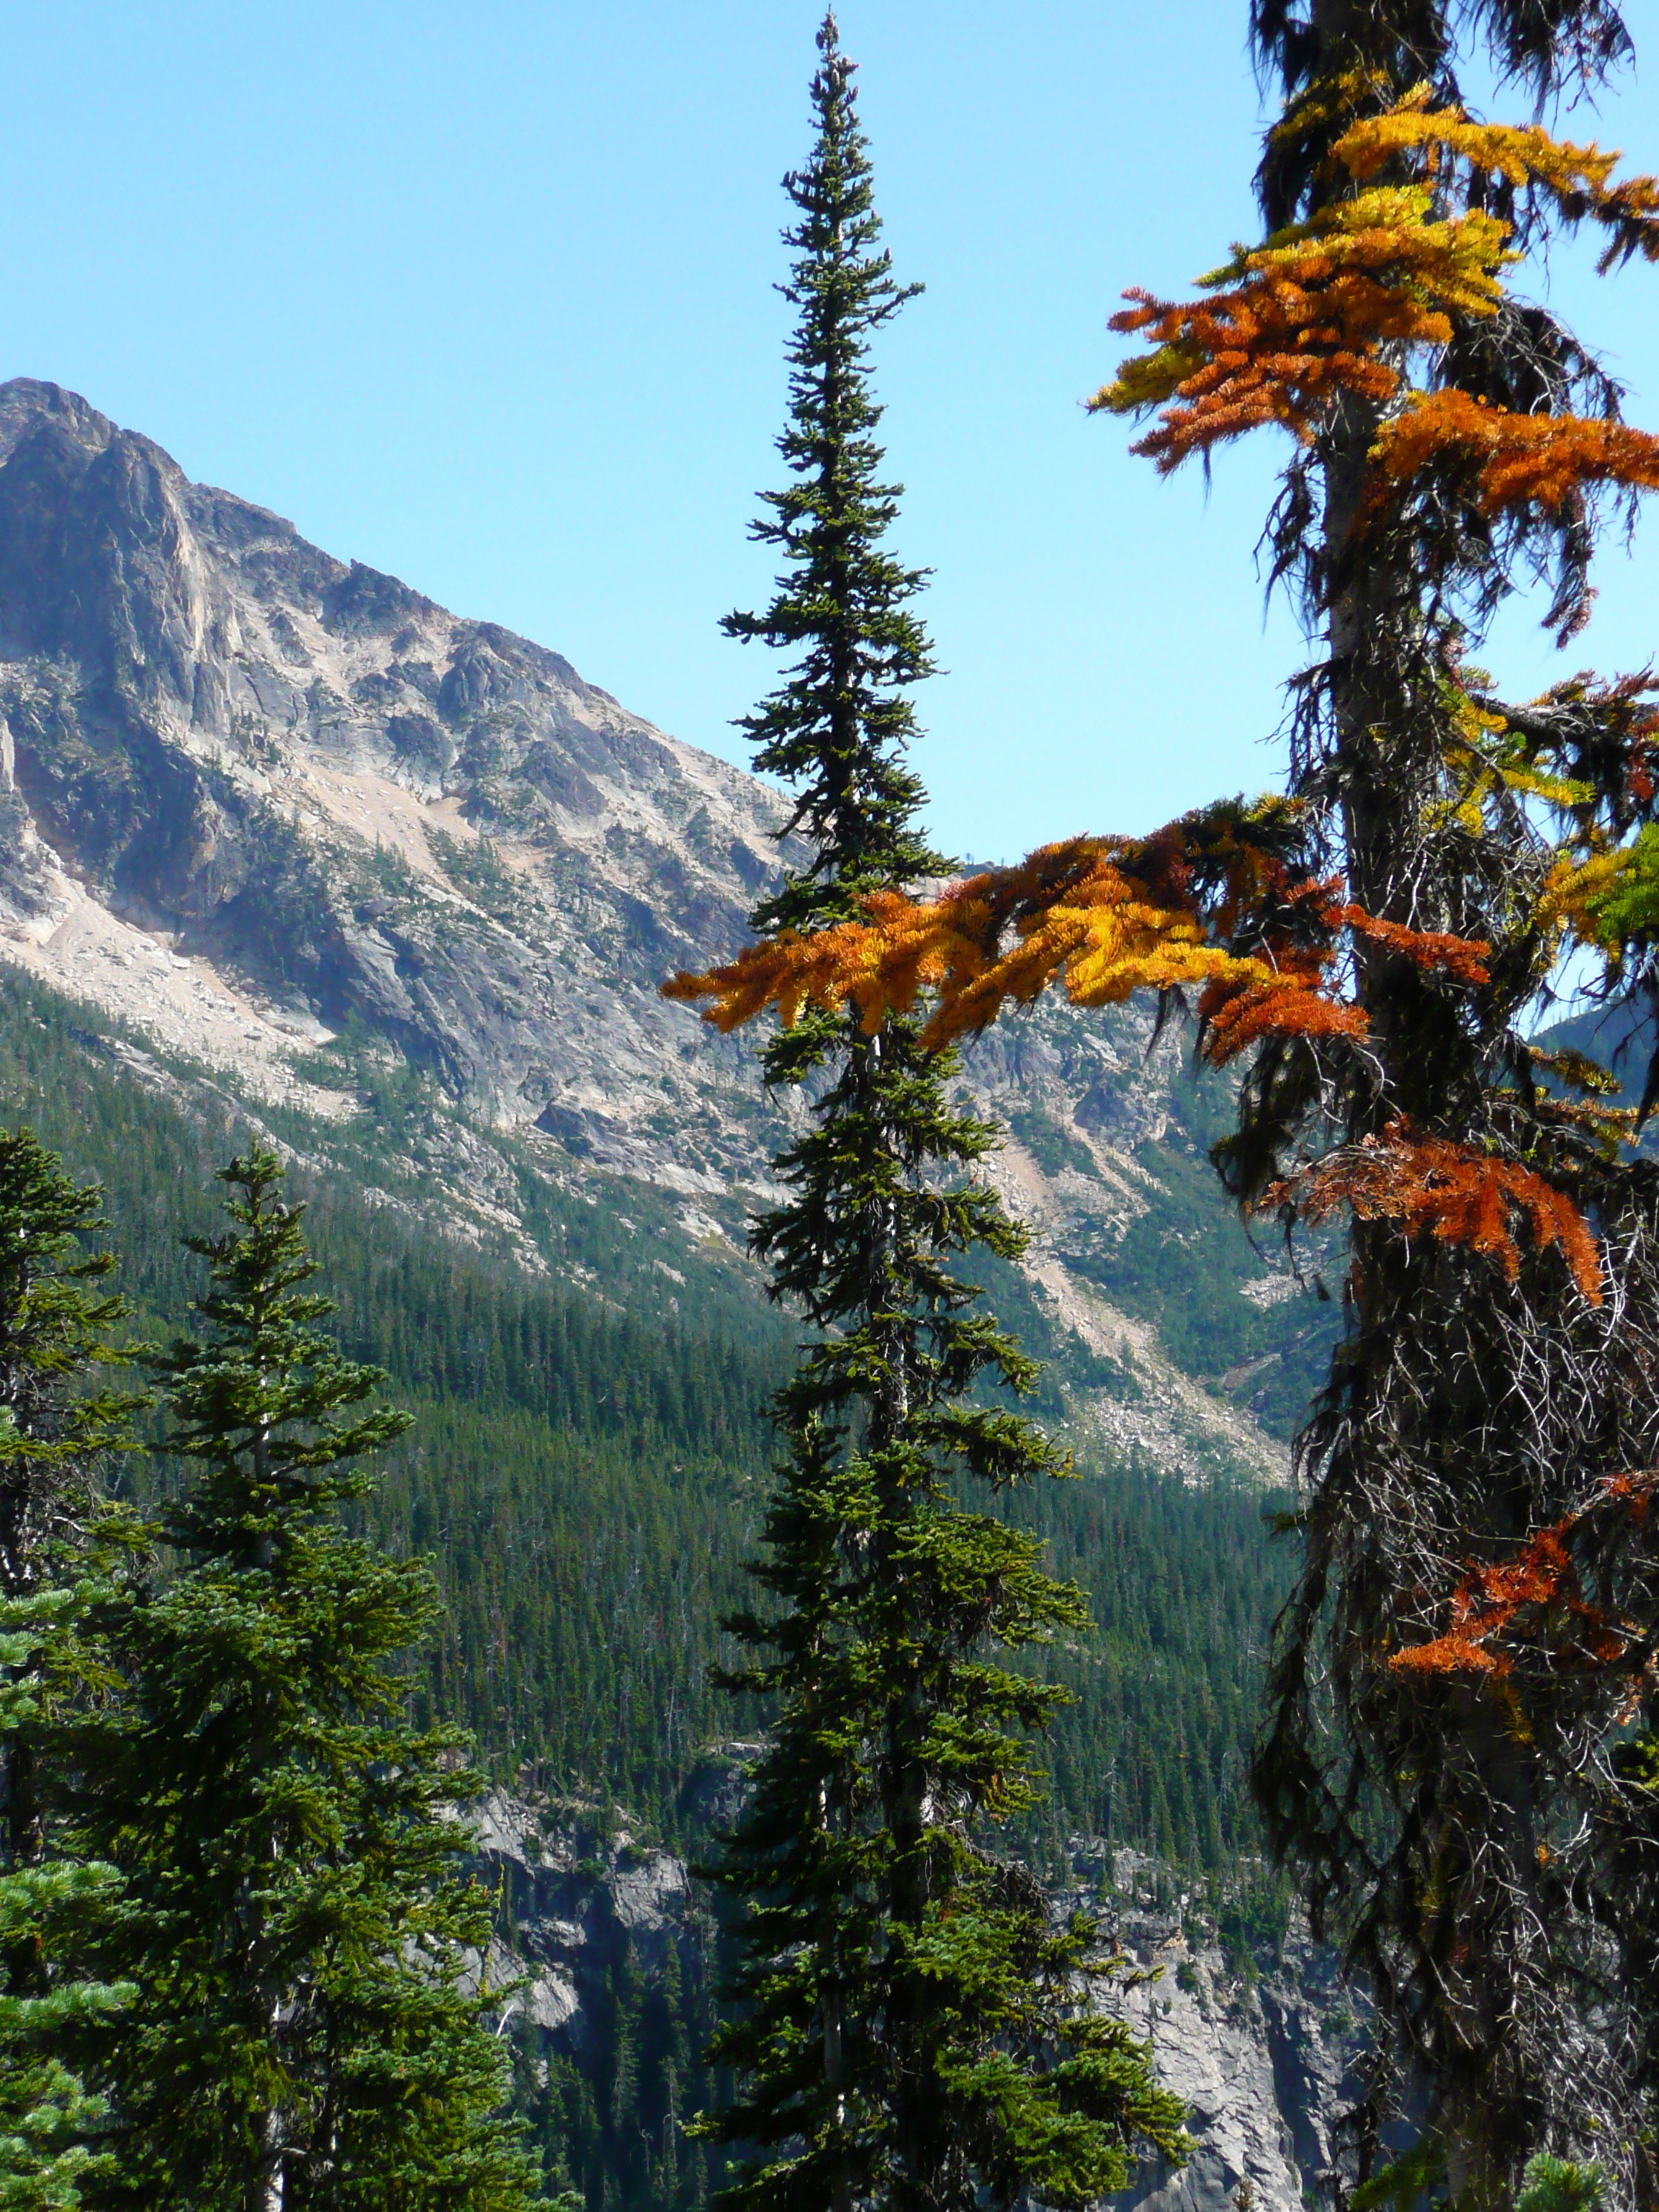
landscape, tree, nature, forest, wilderness, mountain, plant, trail, lake, adventure, view, mountain range, environment, green, tranquil, scenic, autumn, scenery, fir, national park, flora, season, ridge, ecology, conifer, spruce, larch, ecosystem, biome, woody plant, mountainous landforms, temperate coniferous forest